Free Studio

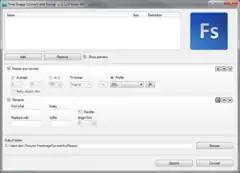
Free Image Convert and Resize

, convert audio files to Flash for web, extract audio from video files, edit audio files (Free Audio Dub), rip and burn CDs.